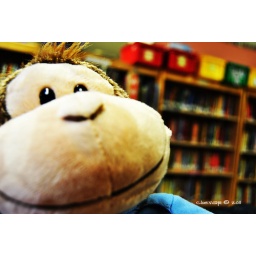
monkey in library